Edinburgh Festival Fringe

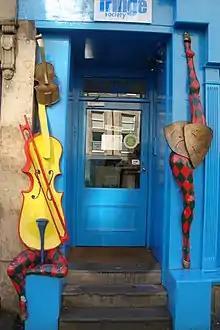
The Fringe Office at 180 High Street

The early 1980s saw the arrival of the "super-venue" – locations that contained multiple performing spaces. By 1981 when William Burdett-Coutts set up the Assembly Theatre in the empty Georgian building Assembly Rooms on George Street (formerly the EIF Festival Club), the investment in staging, lighting and sound meant that the original amateur or student theatricals were left behind. In the same year, the YMCA in South St Andrew Street, which had been an important venue since the early days, closed. However, the subsequent rise in prominence of the Assembly Rooms meant there was now a balance in the Fringe between the Old Town and the New Town, with Princes Street in the middle.